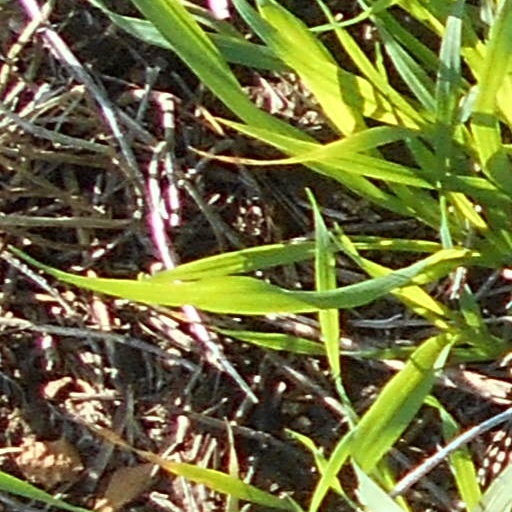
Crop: wheat